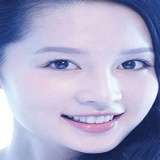
diễn viên Lý Thấm